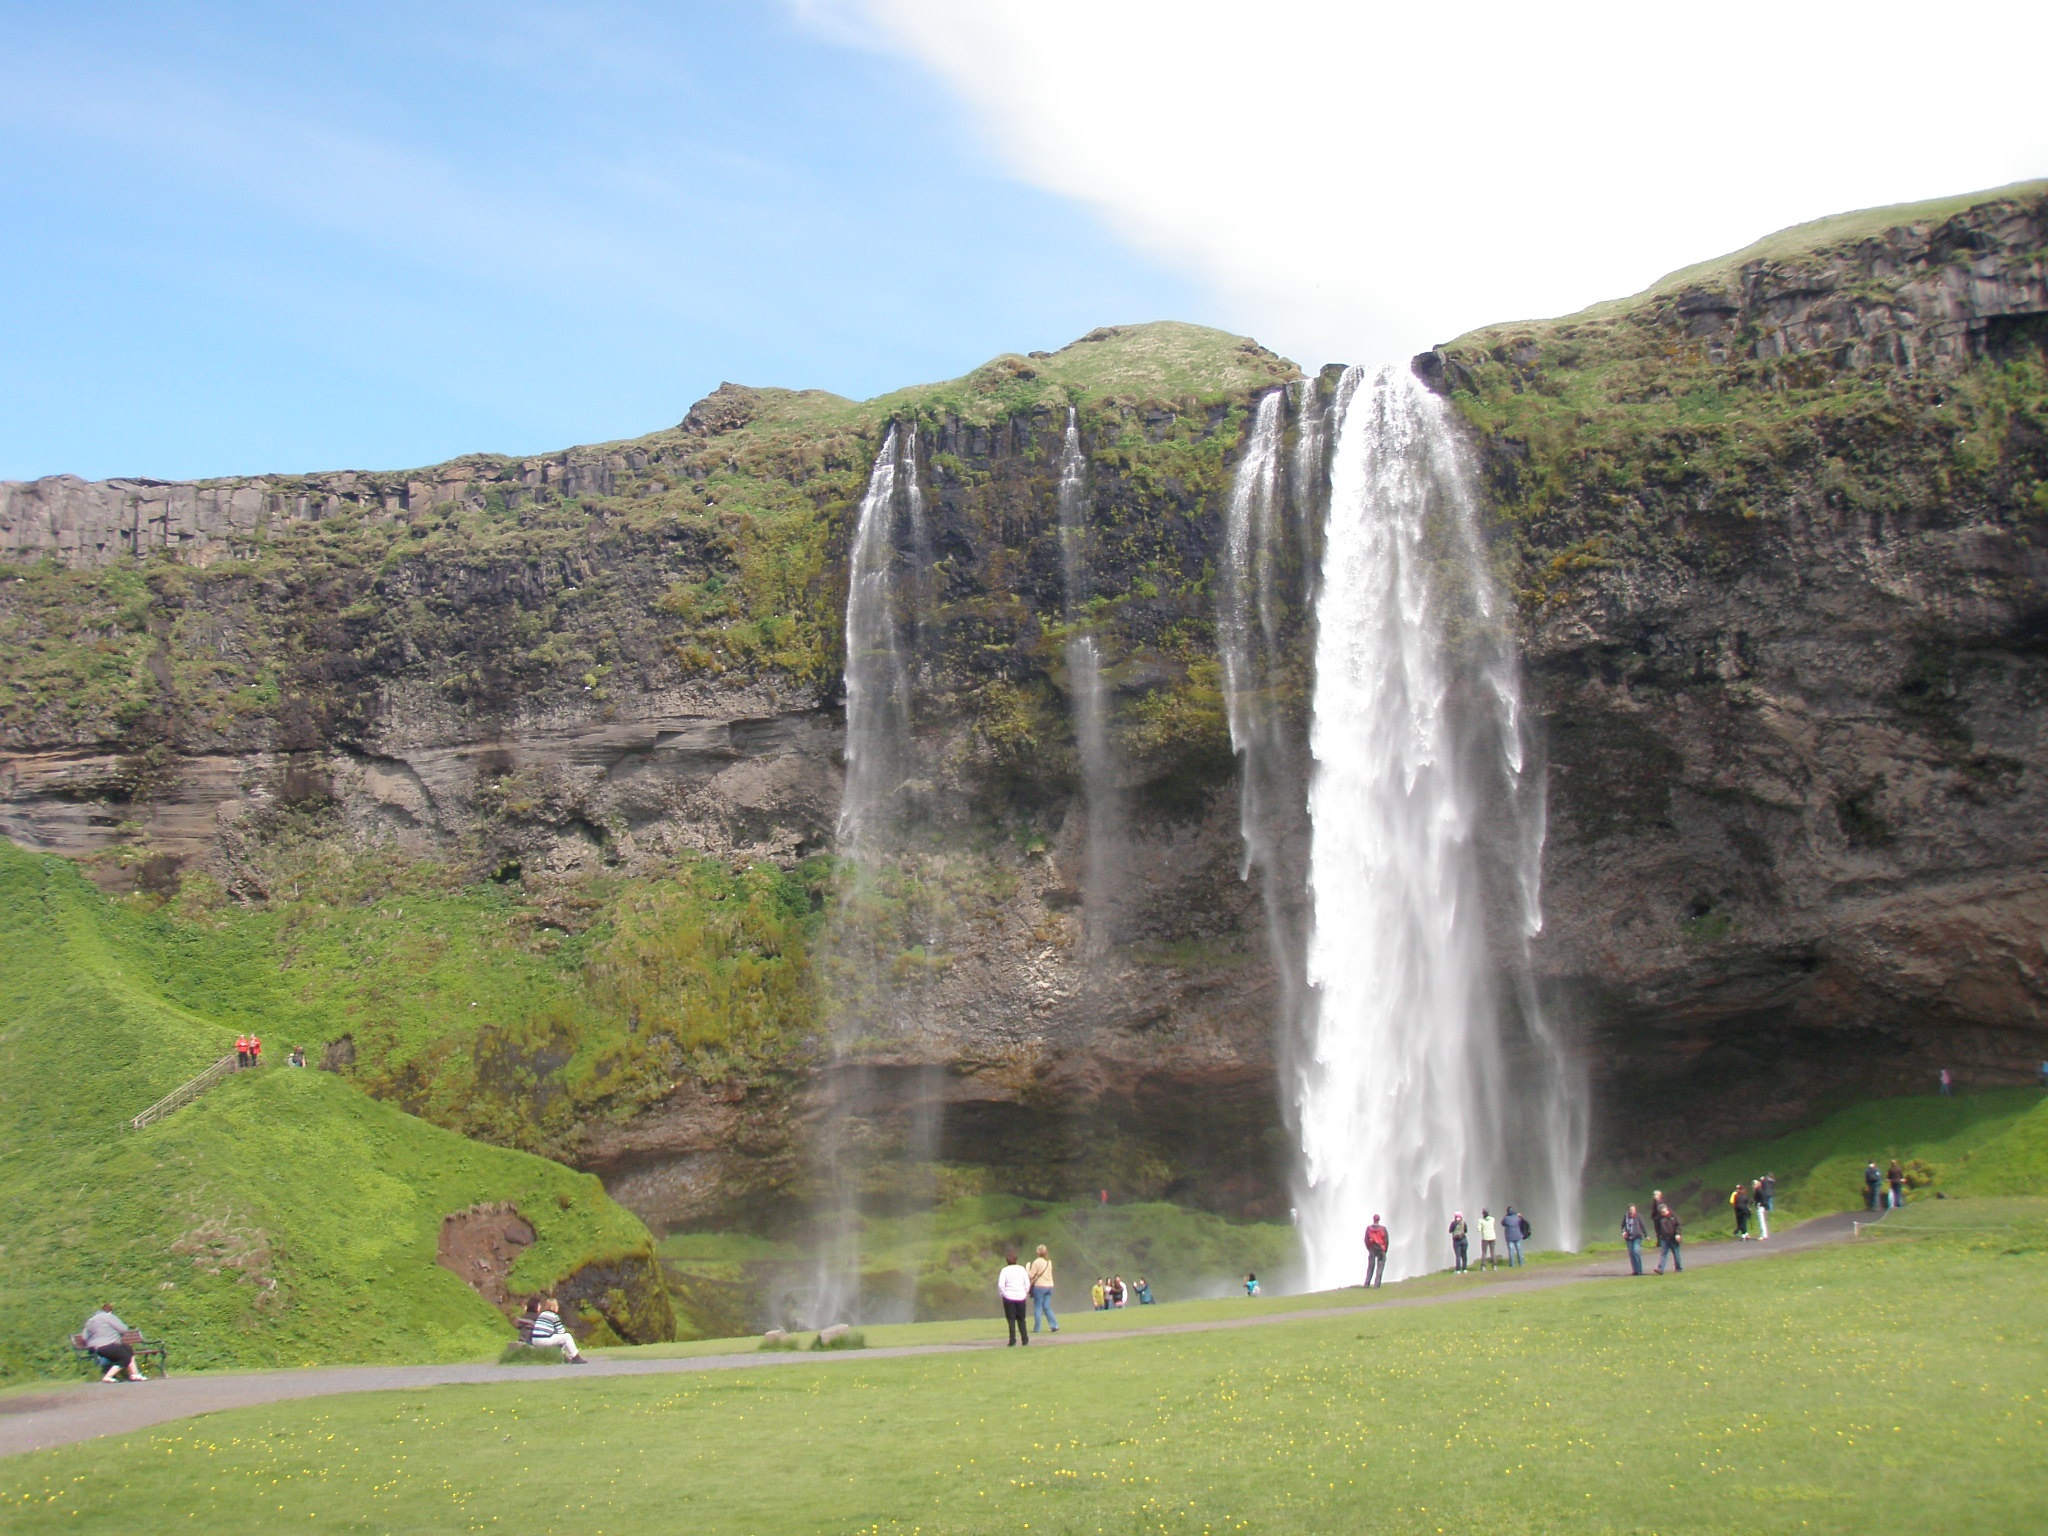
landscape, water, nature, waterfall, cliff, natural, iceland, reservoir, terrain, body of water, mountains, badlands, water feature